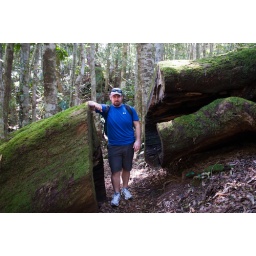
These trees are commonly planted at home (in San Diego) in parking lots!